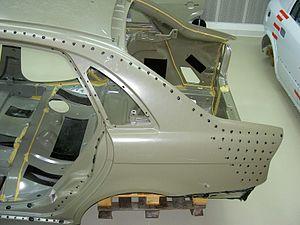
Caisse automobile prototype.